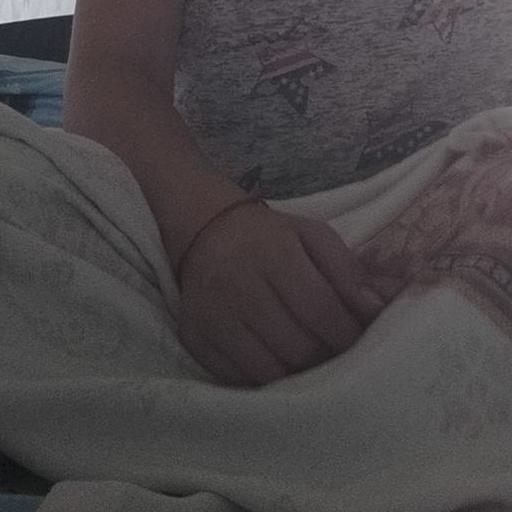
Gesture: no_gesture